Hugo Meynell-Ingram

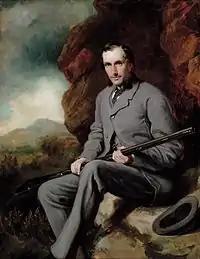
Hugh Francis Meynell Ingram.

Hugo Francis Meynell-Ingram (1822 – 26 May 1871) was a Conservative Party politician in the United Kingdom. He was member of parliament (MP) for West Staffordshire from 1868 to 1871.